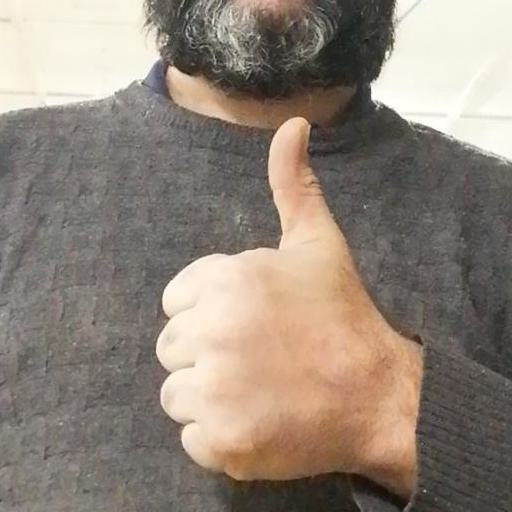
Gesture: like